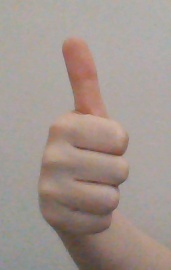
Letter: aleff